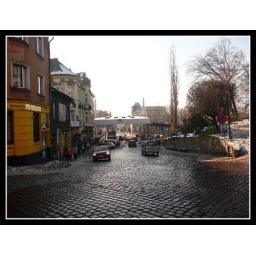
Today you can cross polish-check border on the bridge over the river. Cieszyn is devided between two countries...